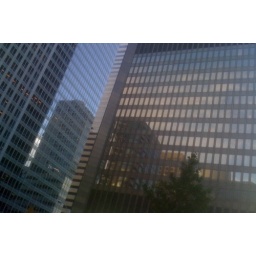
SouthWest view from the ground level in front of the spectacular main branch building of the Seattle Public Library.